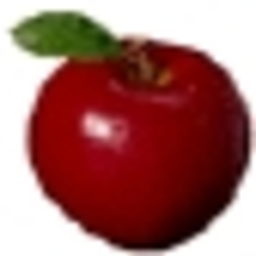
Label: Apple